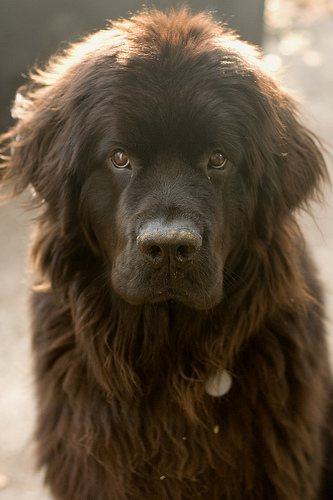
Animal: dog
Breed: newfoundland